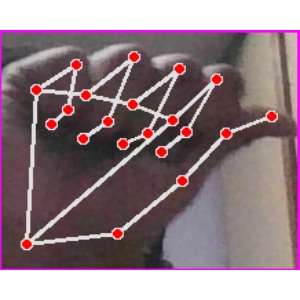
अक्षर: छ